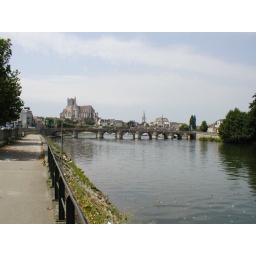
River Yonne looking towards the city with the road bridge in the distance, Auxerre, France